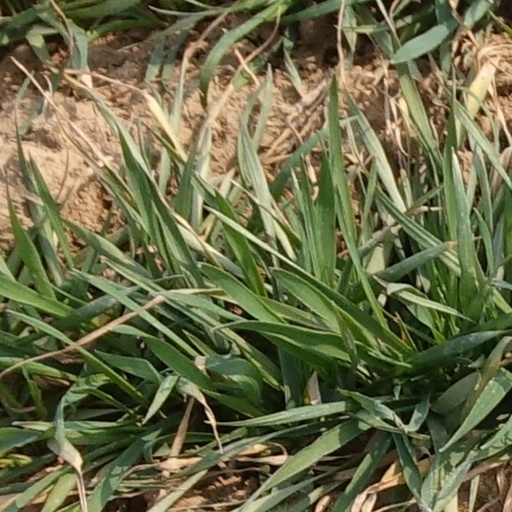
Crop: wheat